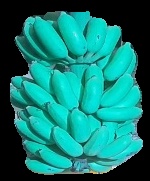
Variety: elakki-bale
Grade: grade2